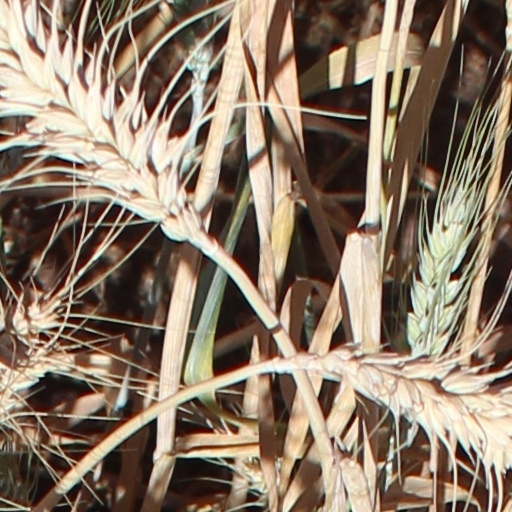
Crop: wheat